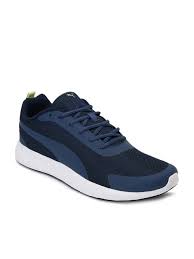
Label: Sneaker